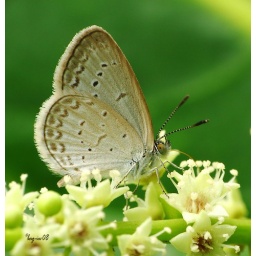
saw this tiny butterfly with wings of about a centimeter in height on a tree with tiny flowers.